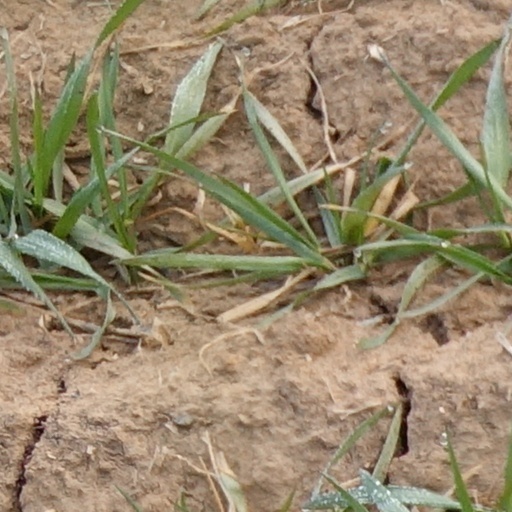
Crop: wheat